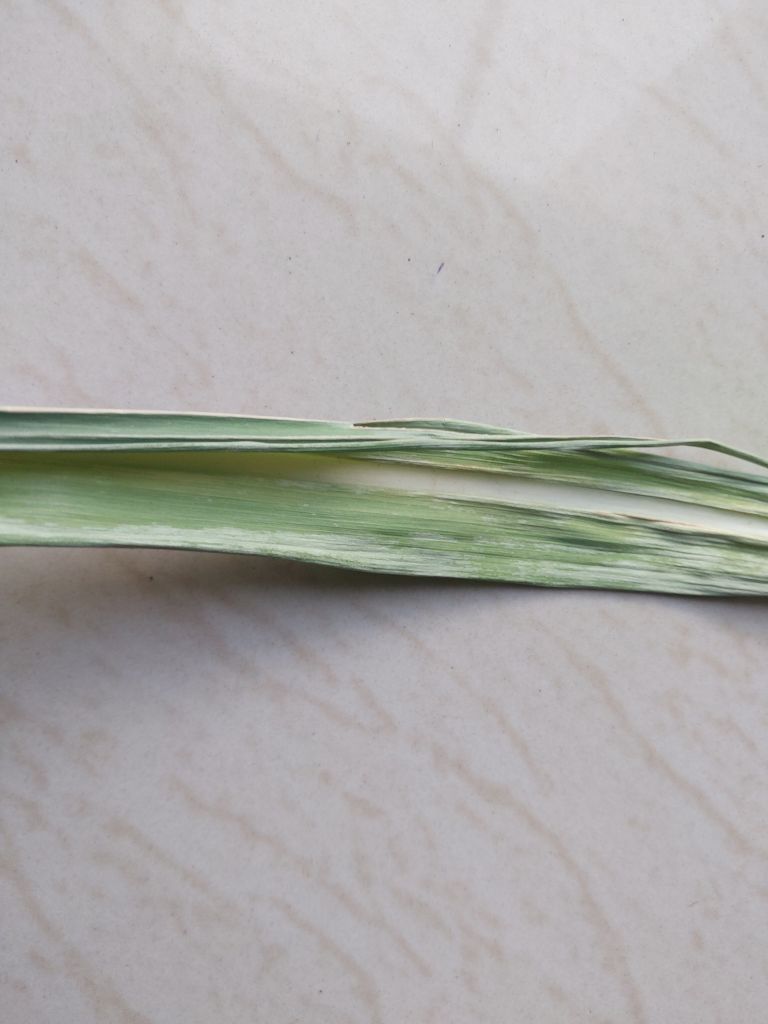
Label: Smut